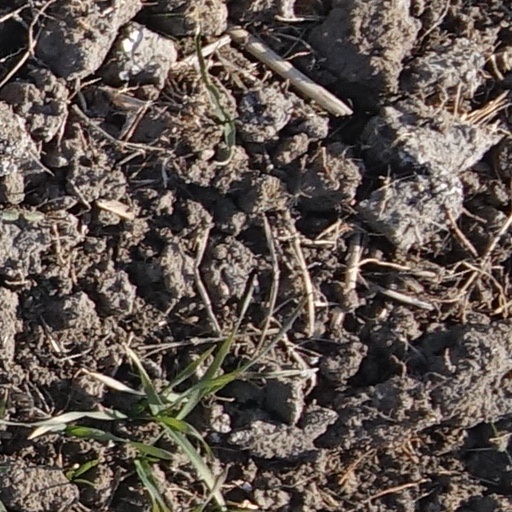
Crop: wheat